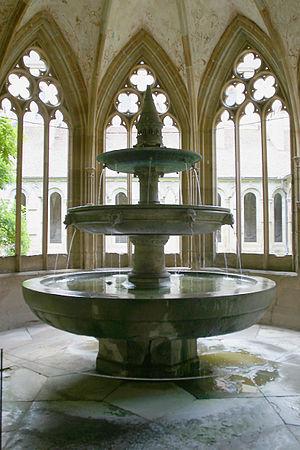
Une fontaine est une construction, généralement accompagnée d'un bassin, de laquelle jaillit de l'eau. Une fontaine peut être naturelle, c'est-à-dire alimentée par une source ou faire partie d'un réseau de distribution d'eau, un réseau d’aqueducs, ou un réseau alimenté par des pompes. La fontainerie classique distingue les fontaines des jets d'eau, nappes d'eau et cascades.